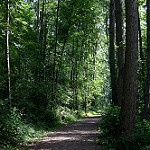
Scene: Outdoor